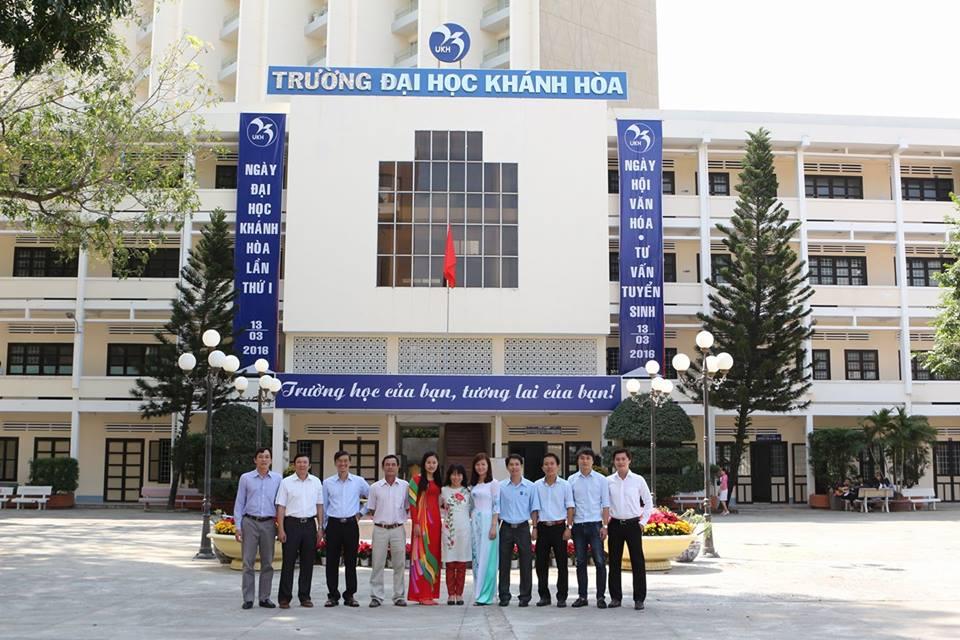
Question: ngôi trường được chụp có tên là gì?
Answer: ngôi trường được chụp có tên là trường đại học khánh hòa